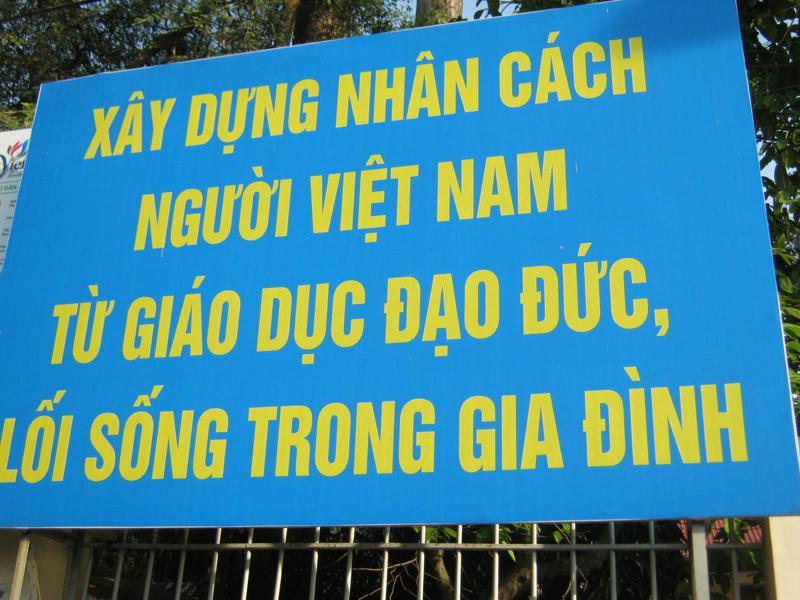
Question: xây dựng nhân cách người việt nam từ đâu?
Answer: từ giáo dục đạo đức, lối sống gia đình